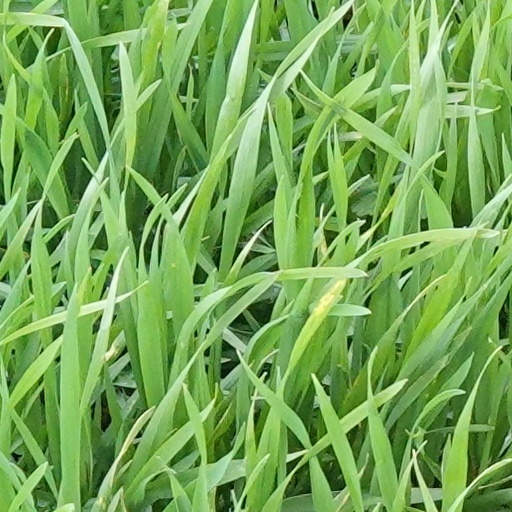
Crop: wheat